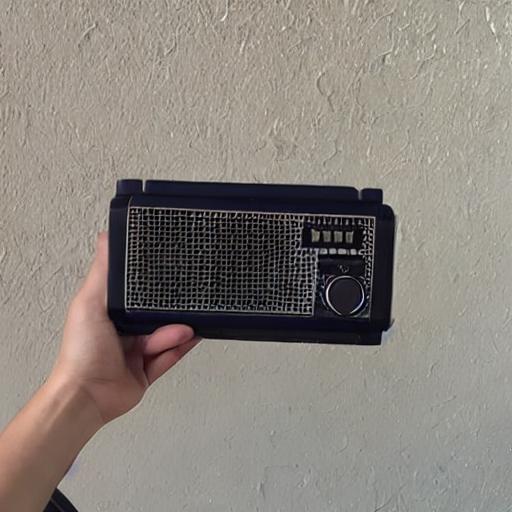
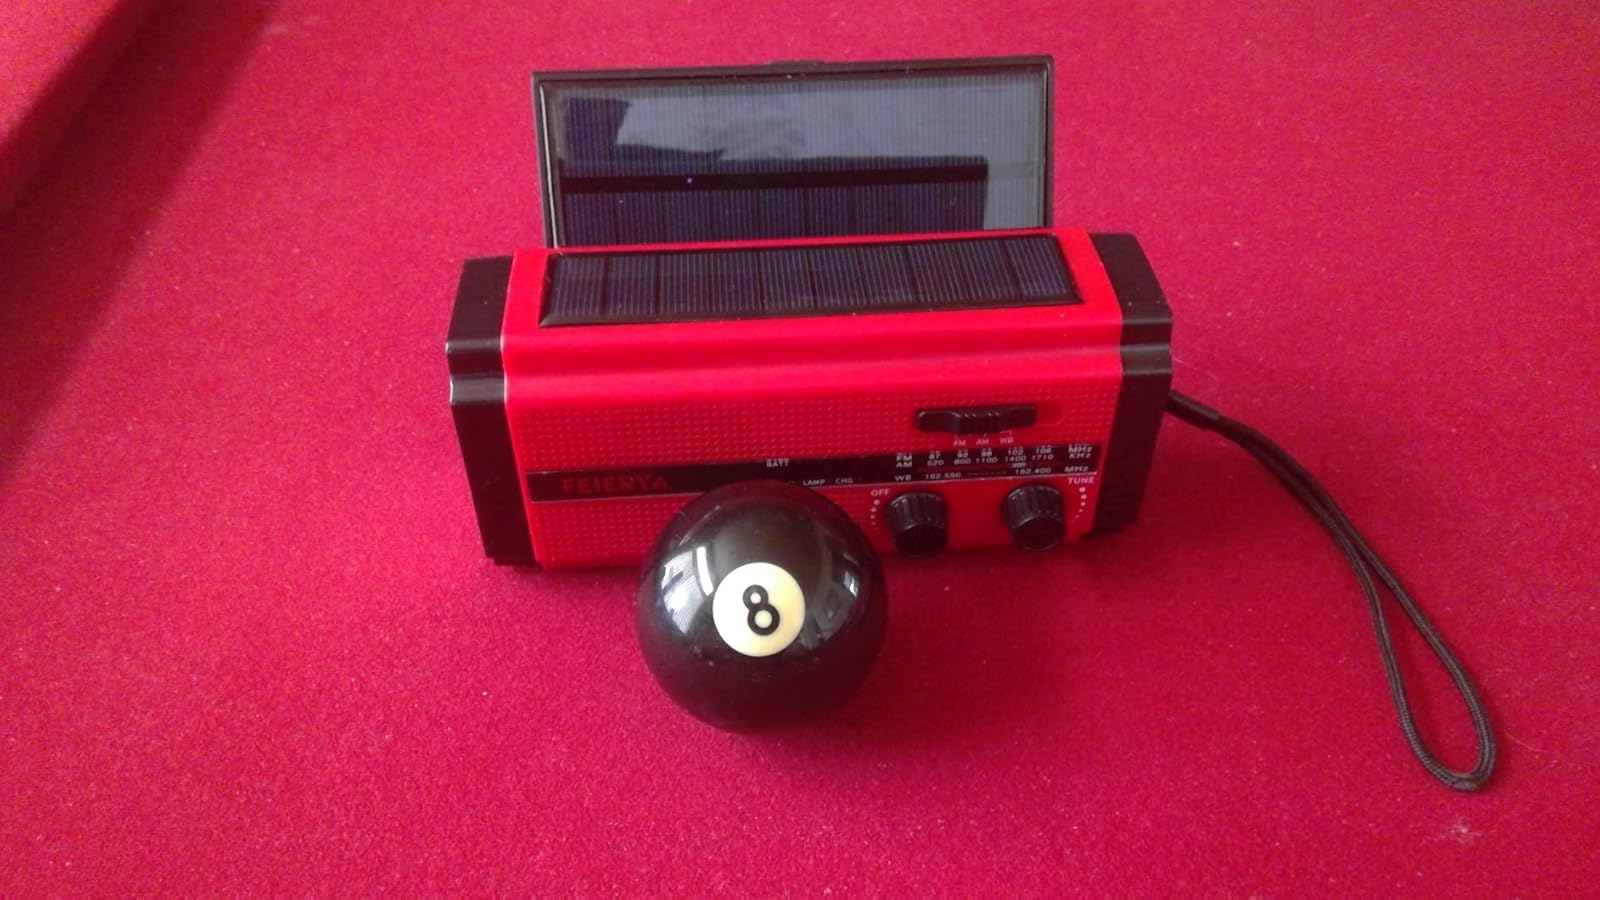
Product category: radio
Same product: no